Mesrop Mashtots

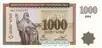
Mashtots on a 1,000 dram bill

The date of birth of Mashtots is not well-established, but recent scholarship accepts 361. Others give 361–364 as the likely range. He was born in the village of Hatsekats (Հացեկաց) in the canton of Taron, to a father named Vardan, who may have been a priest or a nobleman. Some scholars believe he was affiliated with the Mamikonian dynasty since Taron was their feudal domain. Others suggest he may have belonged to the lesser nobility or reject his noble origin at all. Leo believed he was the son of a peasant. According to Anania Shirakatsi, Vardan was an "azat". Some scholars, including Stepan Malkhasyants, have identified Vardan with Vrik, mentioned by Pavstos Buzand. Vrik was the illegitimate son of Catholicos Pap (not King Pap), the grandson of Gregory the Illuminator (through Husik). Mashtots, thus, may have been a second cousin to Catholicos Sahak Partev. Acharian outright rejected this theory, but it has been cited by Elizabeth Redgate. Other scholars, including Ormanian, believed Mashtots was the son of Vardan Mamikonian (not the better known one), the older brother of "sparapet" . This theory has been rejected by Hakob Manandian and Garnik Fntglian. James R. Russell writes that Mashtots' father was "probably a member of the Mamikonean clan."